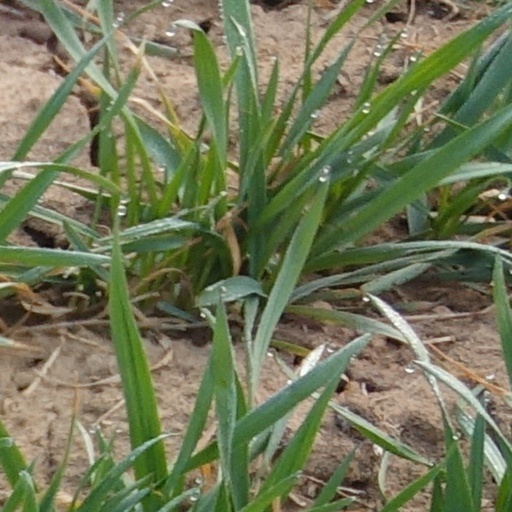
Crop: wheat